Harriswood Crescent

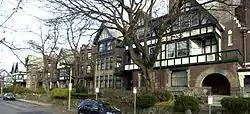

Harriswood Crescent is a historic series of rowhouses at 60-88 Harold Street in the Roxbury neighborhood of Boston, Massachusetts. It consists of 15 units designed by J. Williams Beal and built in 1890. The Tudor Revival buildings are remarkably unaltered, and retain their park-like setting. They are -story structures, built out of stone, brick, and stucco with half-timbering. The layout is a modern echo of a style propounded by Charles Bulfinch, most visible in Boston's Tontine Crescent.